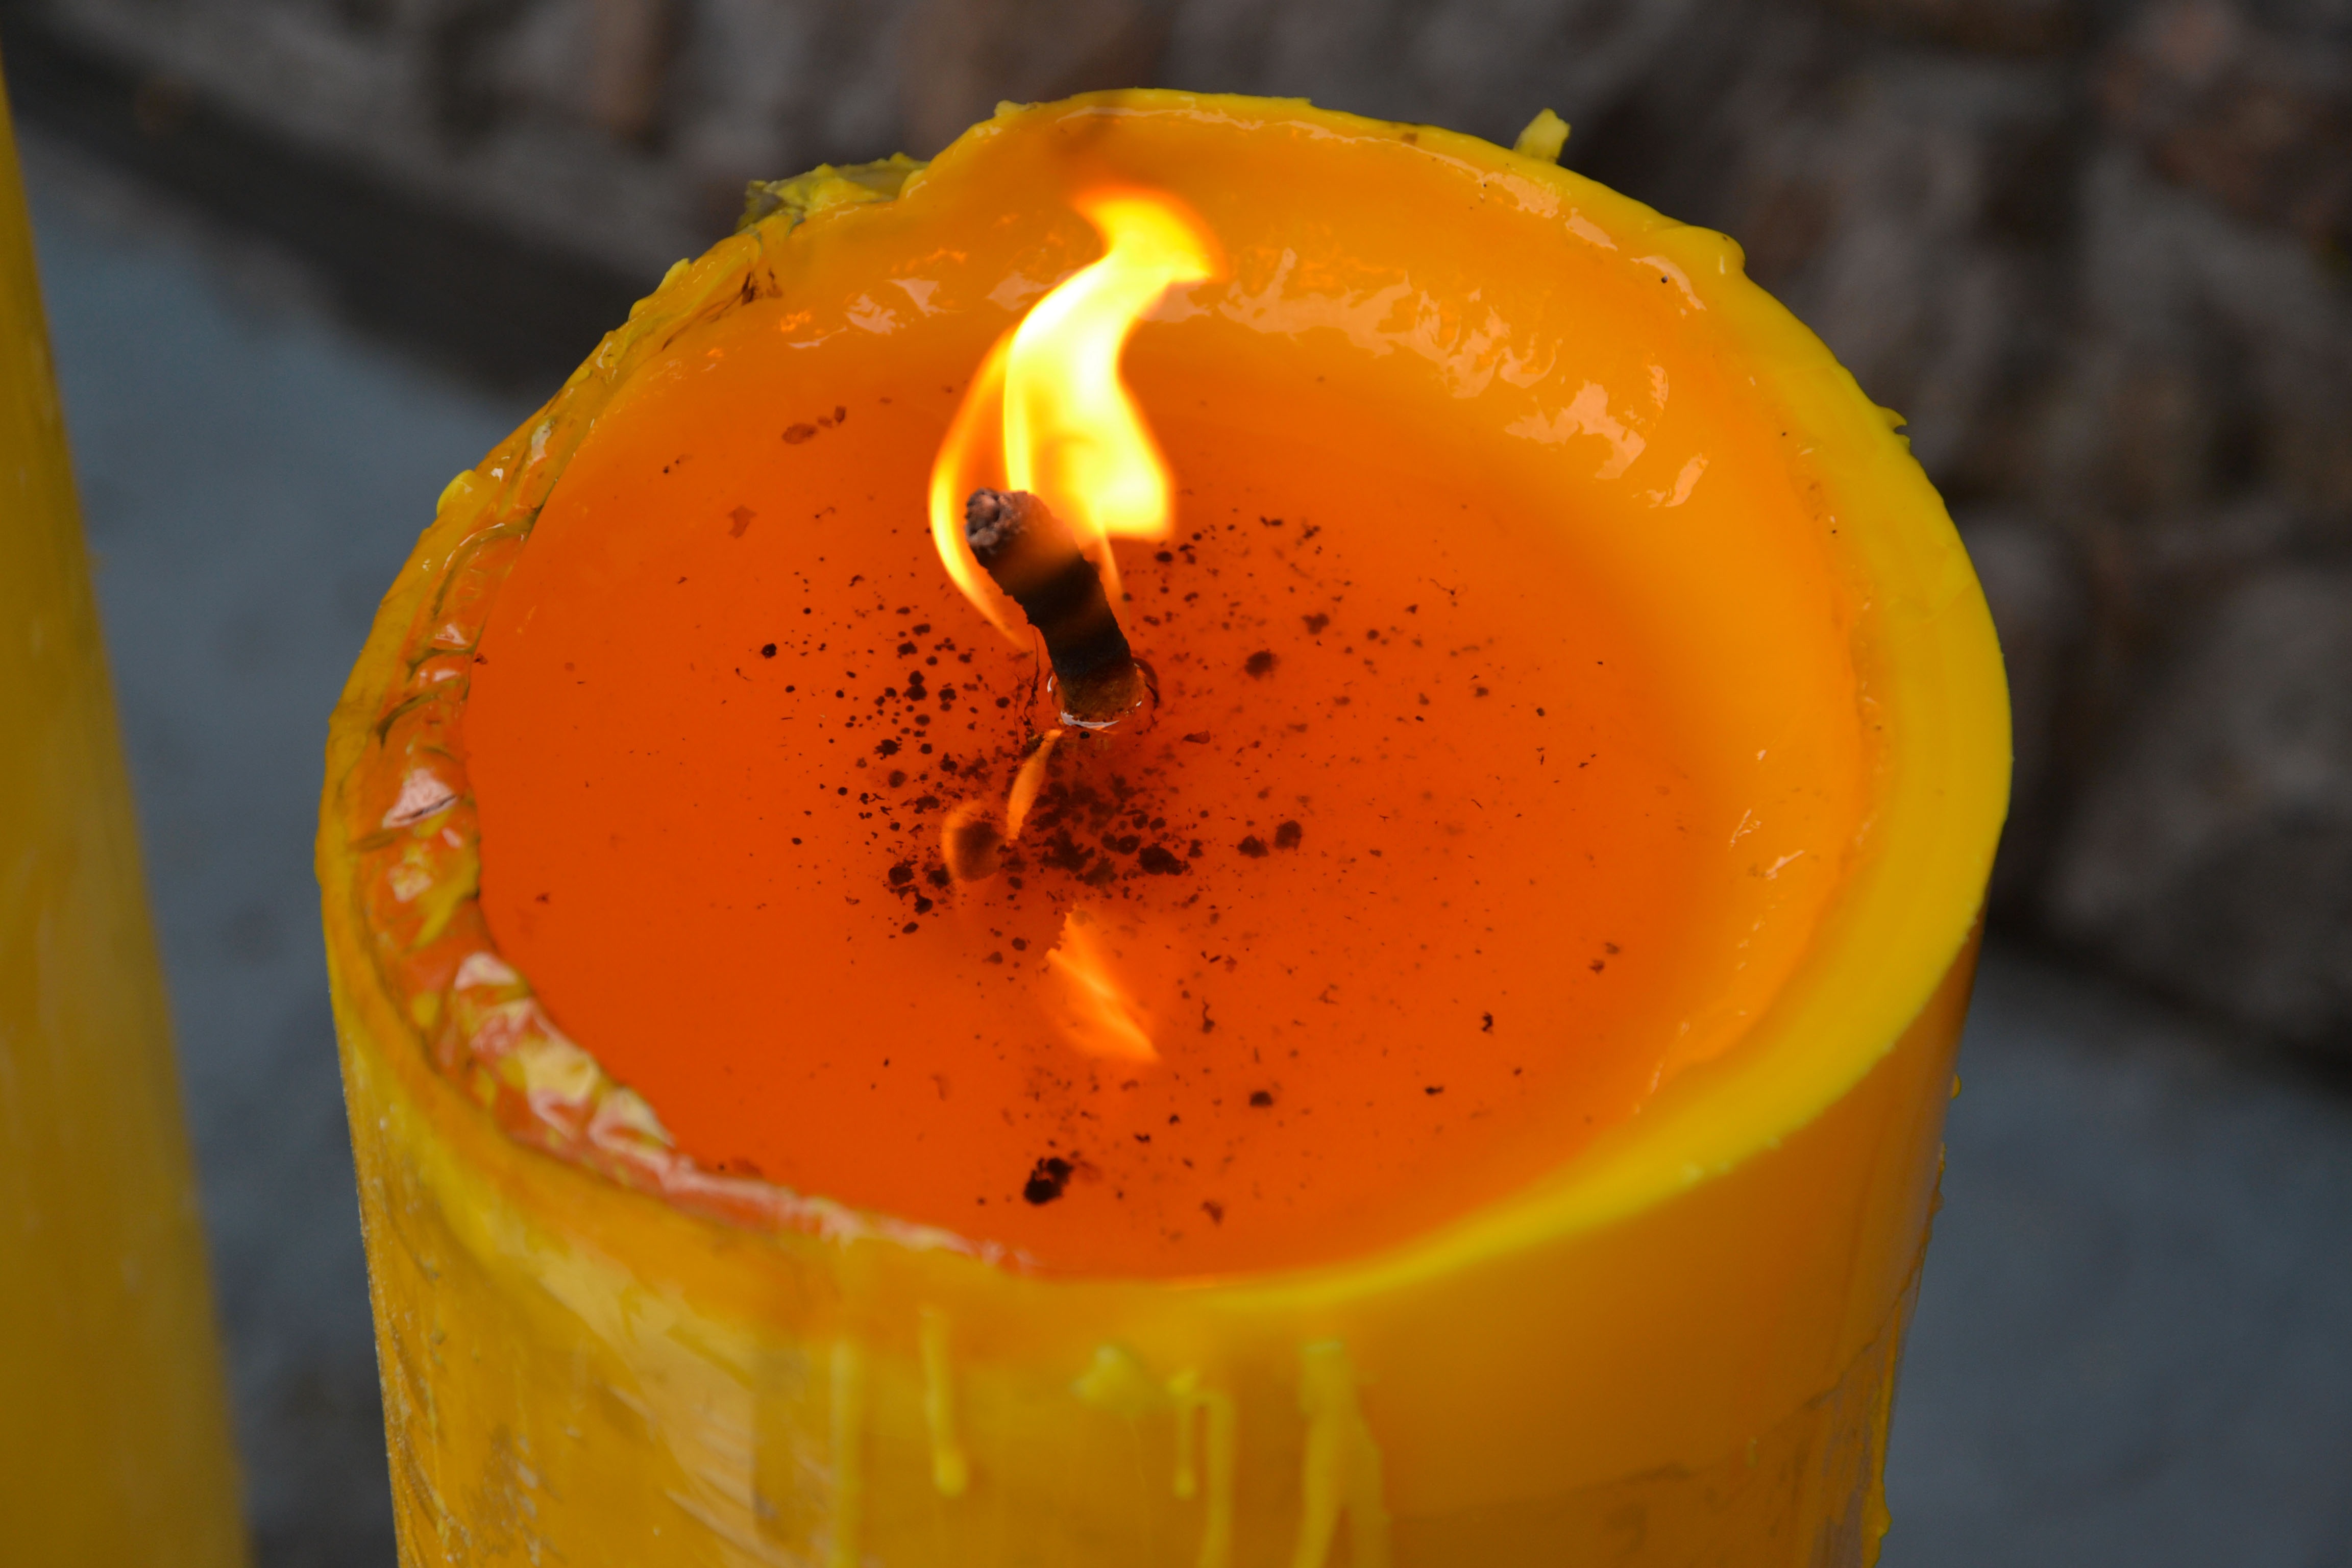
light, glowing, plant, fruit, warm, atmosphere, celebration, orange, food, produce, peace, flame, fire, religion, romance, romantic, glow, colorful, yellow, candle, christmas, heat, festive, celebrate, burn, juice, flaming, hands, burning, faith, bright, seasonal, prayer, calabaza, christmas ball, december, illuminate, shape, melt, fragrant, candlelight, melted, illumination, fragrance, warmth, wax, aromatherapy, spirituality, macro photography, christmas ornaments, flowering plant, candlelit, home decoration